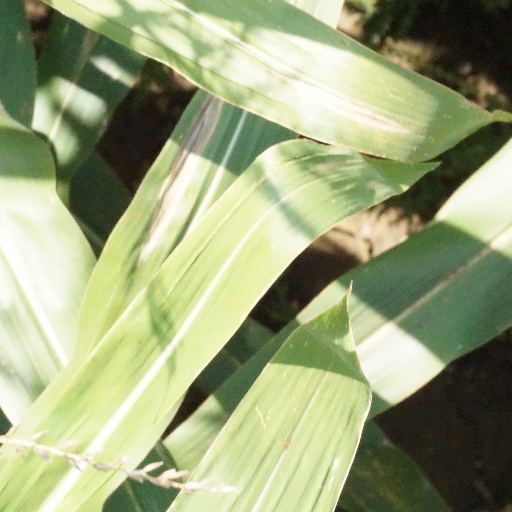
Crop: maize; corn